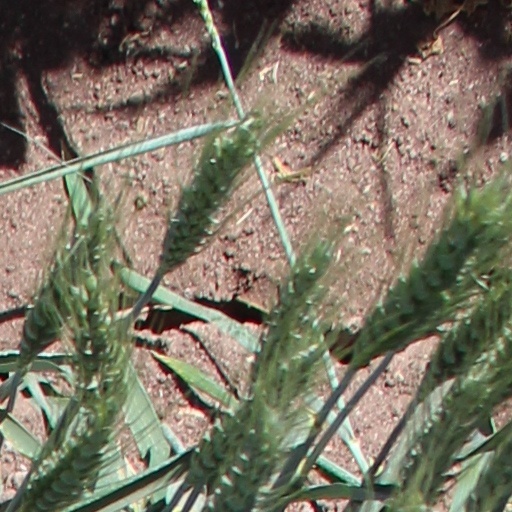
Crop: wheat